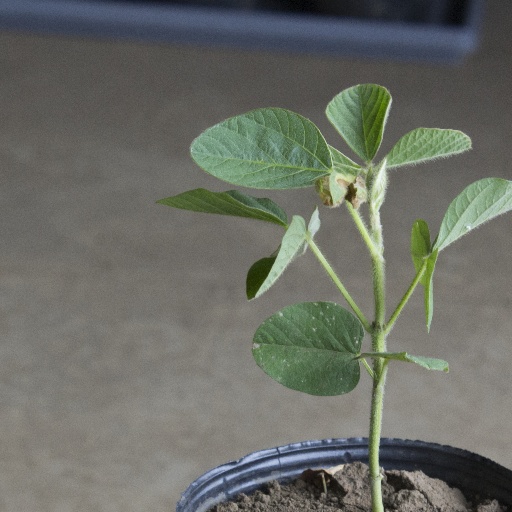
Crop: soybean